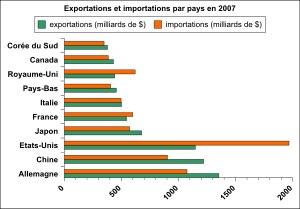
Le commerce international est l'échange de biens, de services et capitaux entre pays. Ce type de commerce existe depuis des siècles, mais il connaît un nouvel essor du fait de la mondialisation économique.
Les États-Unis sont la première puissance économique mondiale.
Une importation est une entrée dans un pays de biens ou services provenant d'un autre pays.
L'exportation est l'action de vendre à l'étranger une partie de la production de biens ou de services d'un ensemble économique, pays ou région.